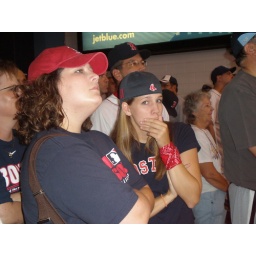
Katie and Emily waiting for a ball to fly over the center field wall.